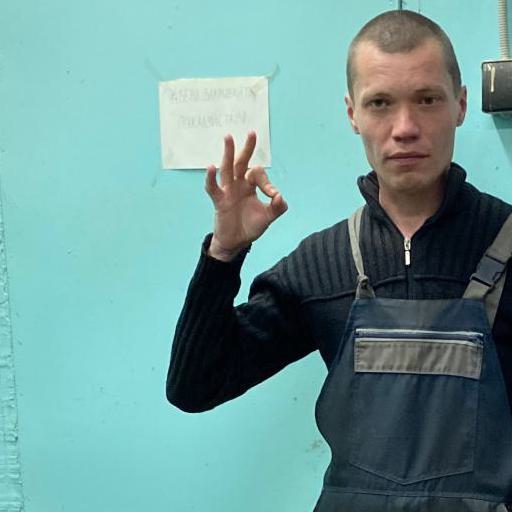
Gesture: ok